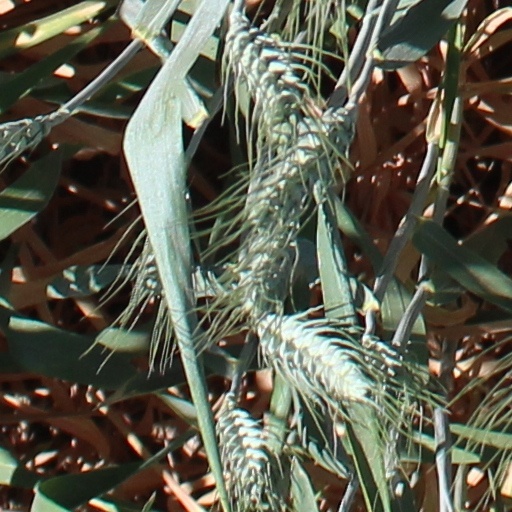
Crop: wheat